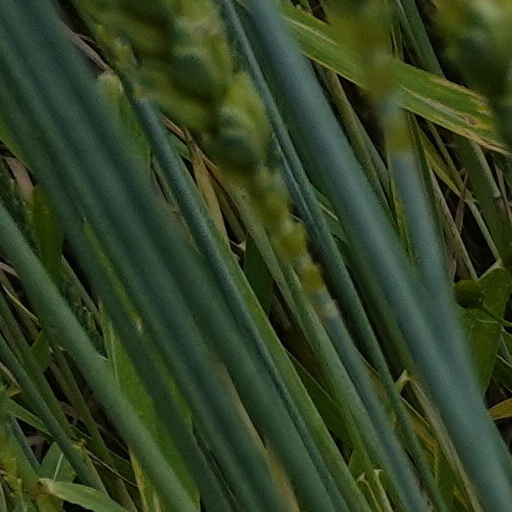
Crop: wheat